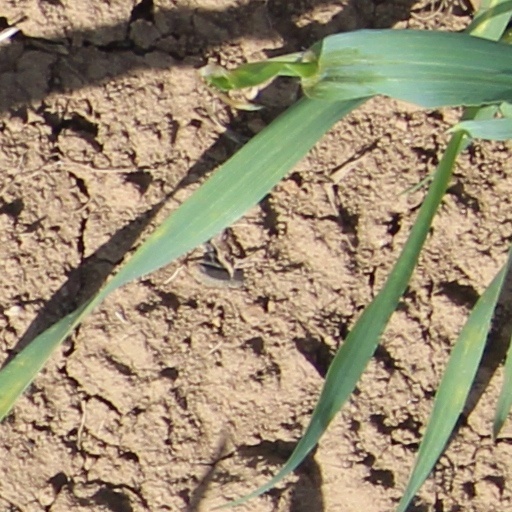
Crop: wheat